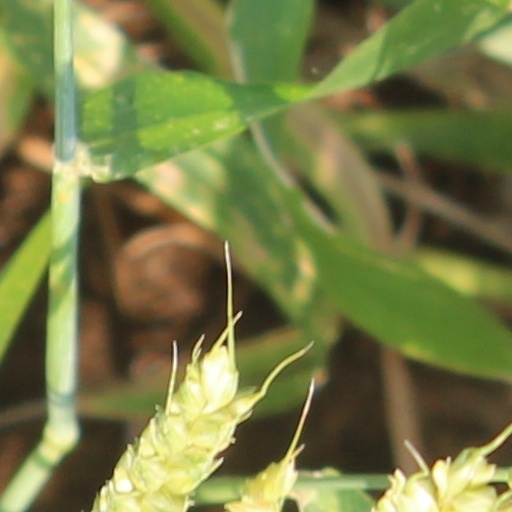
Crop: wheat